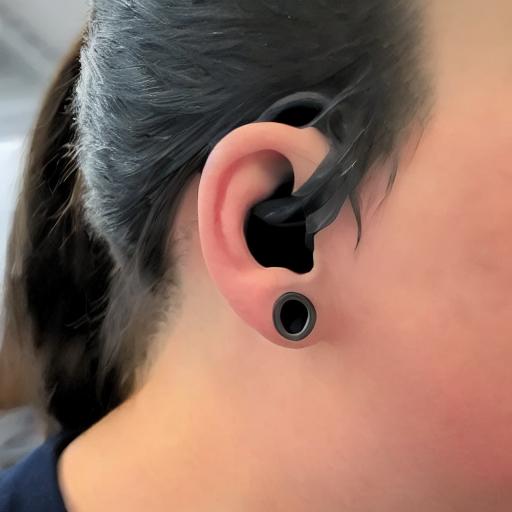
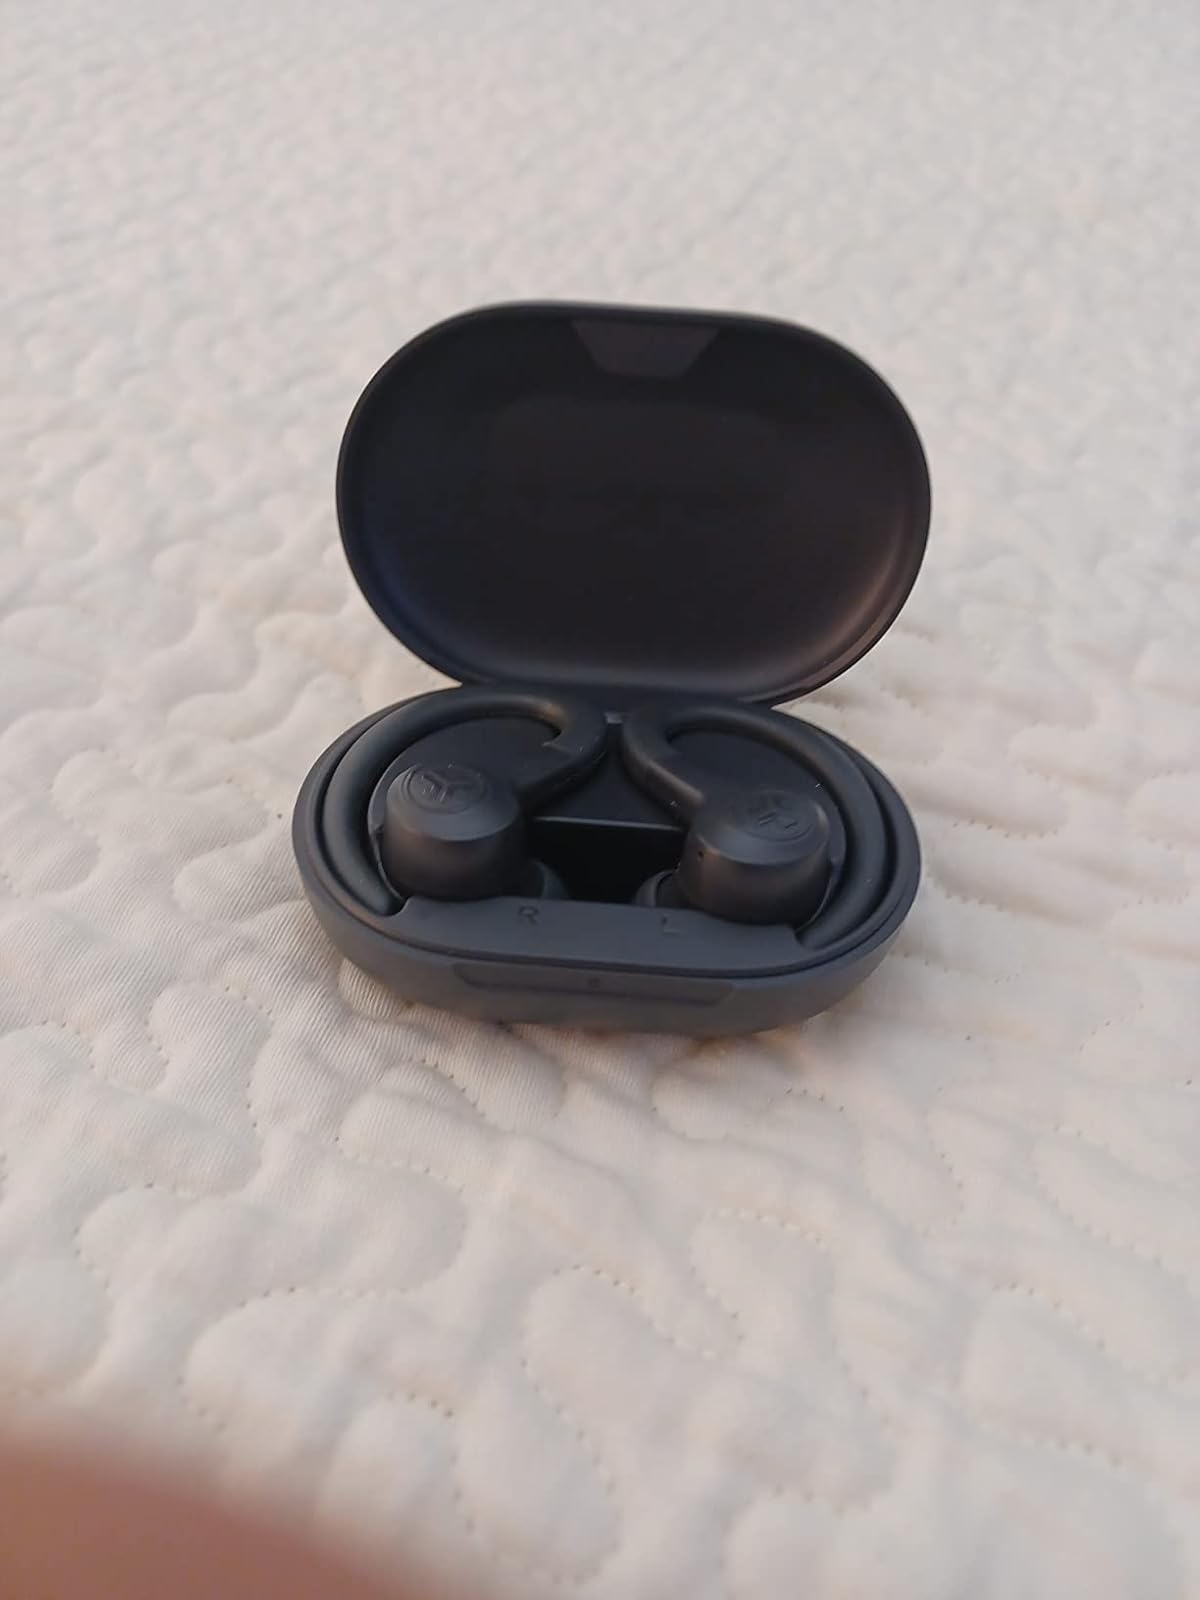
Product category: earbuds
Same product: no